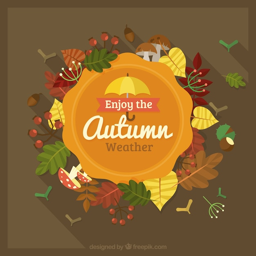
autumn background with an orange frame , mushrooms and an umbrella free vector